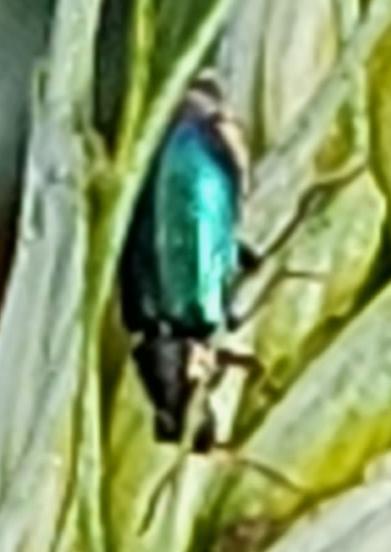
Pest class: predators